Blackpink

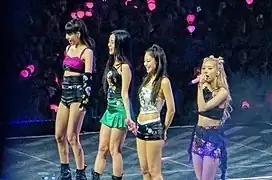
Blackpink standing onstage, facing leftwards

Blackpink released their first Korean studio album, "The Album", on October 2, 2020, with "Lovesick Girls" as its third and main single. Leading up to the exclusive video premiere of their music video for "Lovesick Girls", Blackpink appeared on YouTube's new original music show "Released" as its first featured artist, which included "unfiltered access" moments of the group. "The Album" set a first-week sales record for a Korean girl group, with 590,000 copies sold in just one day after its release. Blackpink became the first million-selling K-pop girl group with the album, which debuted at number one on the Gaon Album Chart and sold approximately 1.2 million copies in less than one month after release. It was ranked the fifth best-selling album worldwide on IFPI's 2020 Global Album Sales Chart. "The Album" peaked at number two on the "Billboard" 200 and the UK Albums Chart, making Blackpink the highest-charting Korean female act on each. The album's release also led Blackpink to become the first girl group to reach number one on the "Billboard" Artist 100. To promote the album, Blackpink performed "Lovesick Girls" on "Good Morning America" and "Jimmy Kimmel Live!" in the United States on October 21. The song peaked at number two on the Gaon Digital Chart and was certified platinum for surpassing 100,000,000 streams in South Korea; in the US, it peaked at number 59 on the "Billboard" Hot 100. It also debuted at number two on the "Billboard" Global 200 and number one on the Global Excl. U.S., becoming Blackpink's first chart-topper on the latter.